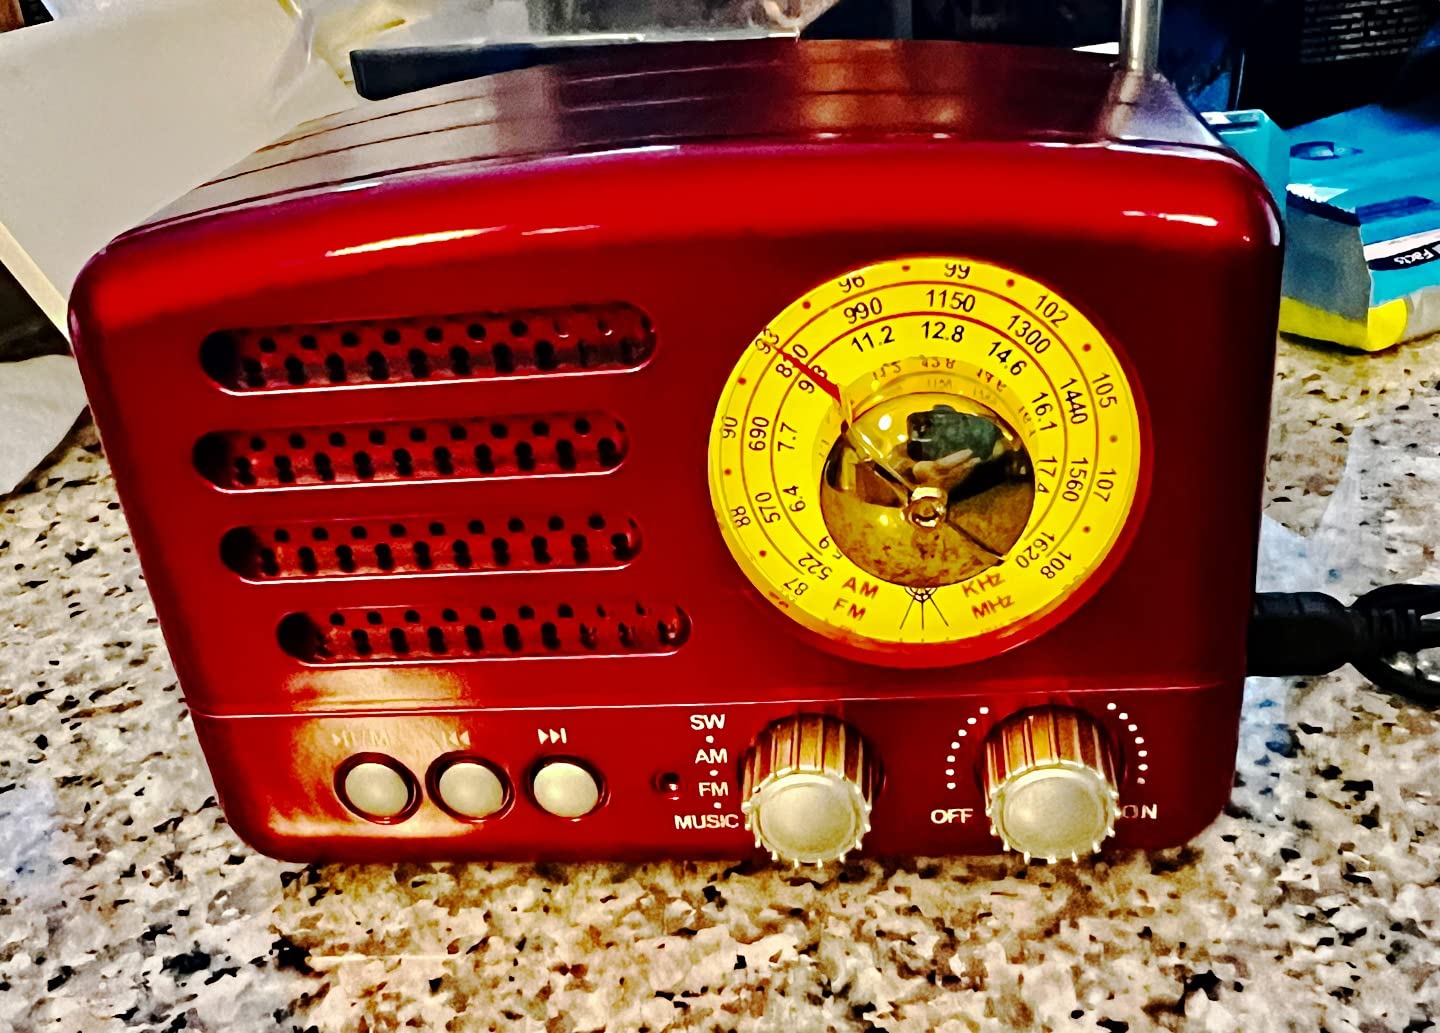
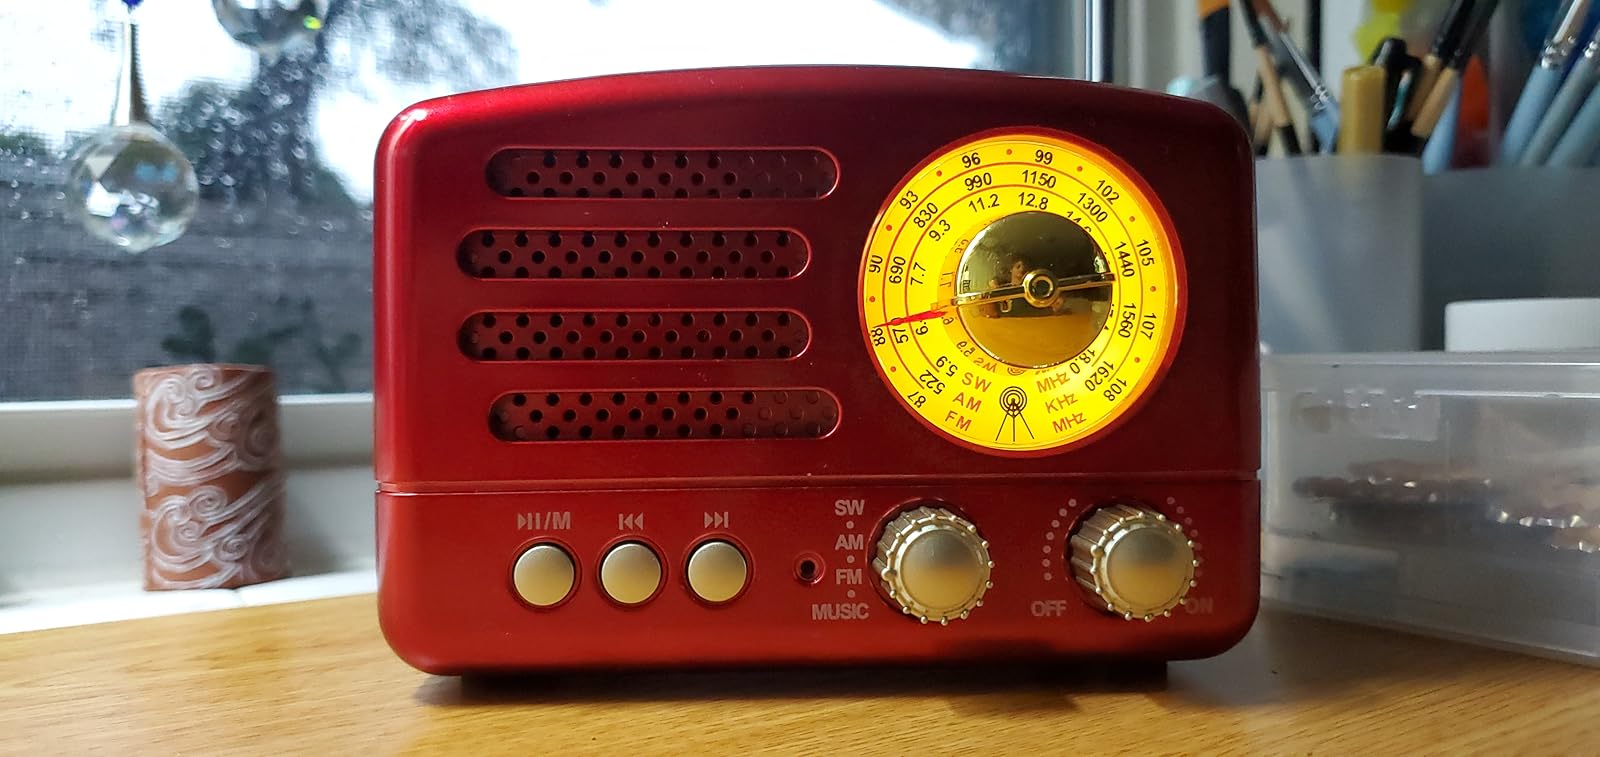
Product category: radio
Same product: yes